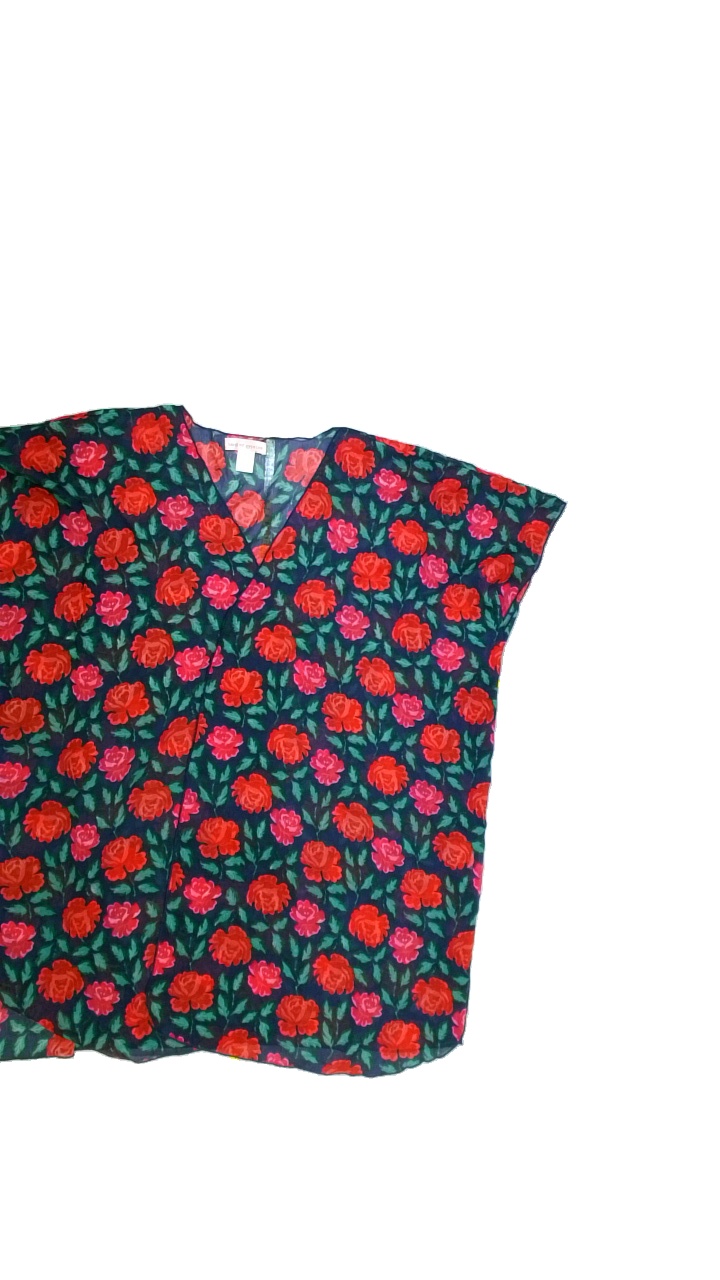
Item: Cardigan (Ladies)
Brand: Not Applicable
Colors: Pink, Multicolor, White, Green, Blue, Red
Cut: Loose
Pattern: Floral print
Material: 100%polyester
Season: All
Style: No trend
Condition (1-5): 5
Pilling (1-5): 5
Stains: No
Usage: Reuse
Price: <50